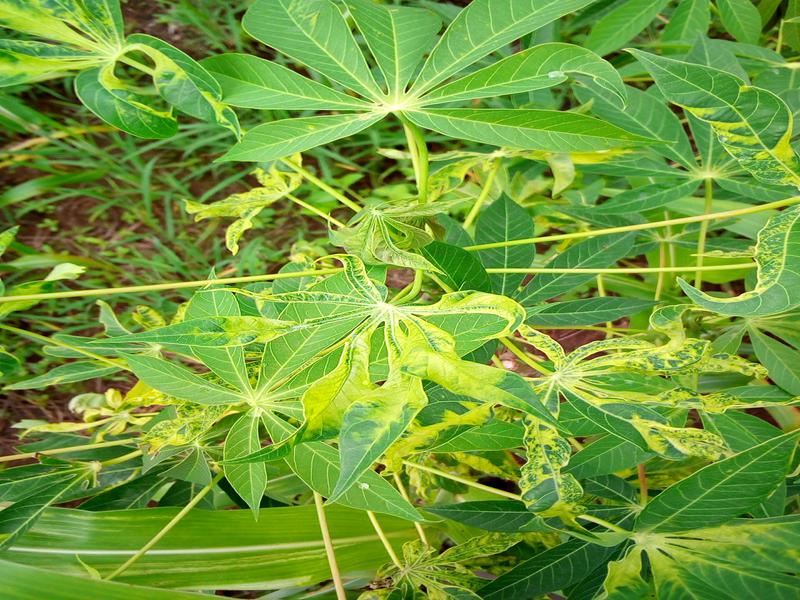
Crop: cassava
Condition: mosaic_disease